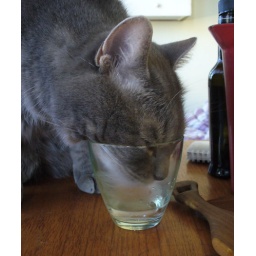
Lohi is very sure that the water in his bowl is somehow second-class compared to my glass on the table.